Evangelical Church of the Dominican Republic

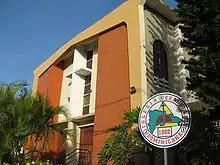
The Dominican Evangelical Church in Puerta Plata.

The Evangelical Church of the Dominican Republic ("Iglesia Evangélica Dominicana") is one of the largest Protestant denominations in the Dominican Republic with approximately 10,000 members in 55 congregations.